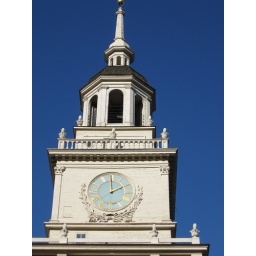
Outside of Independence Hall, Philadelphia, PA.Canon A590 on manual mode.The bell tower ... not a cloud in the sky!